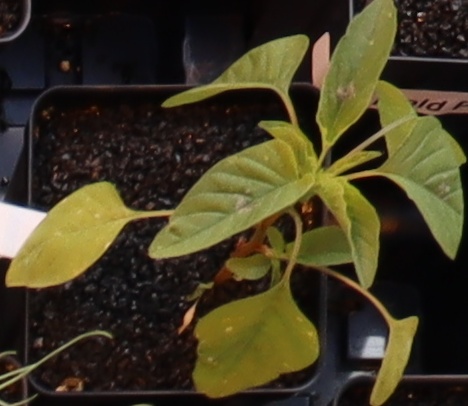
Label: Palmer Amaranth